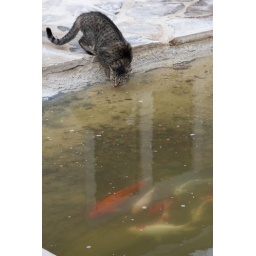
Ice kitty loves to watch the fish. I think every cat in the neighborhood likes the watering hole.